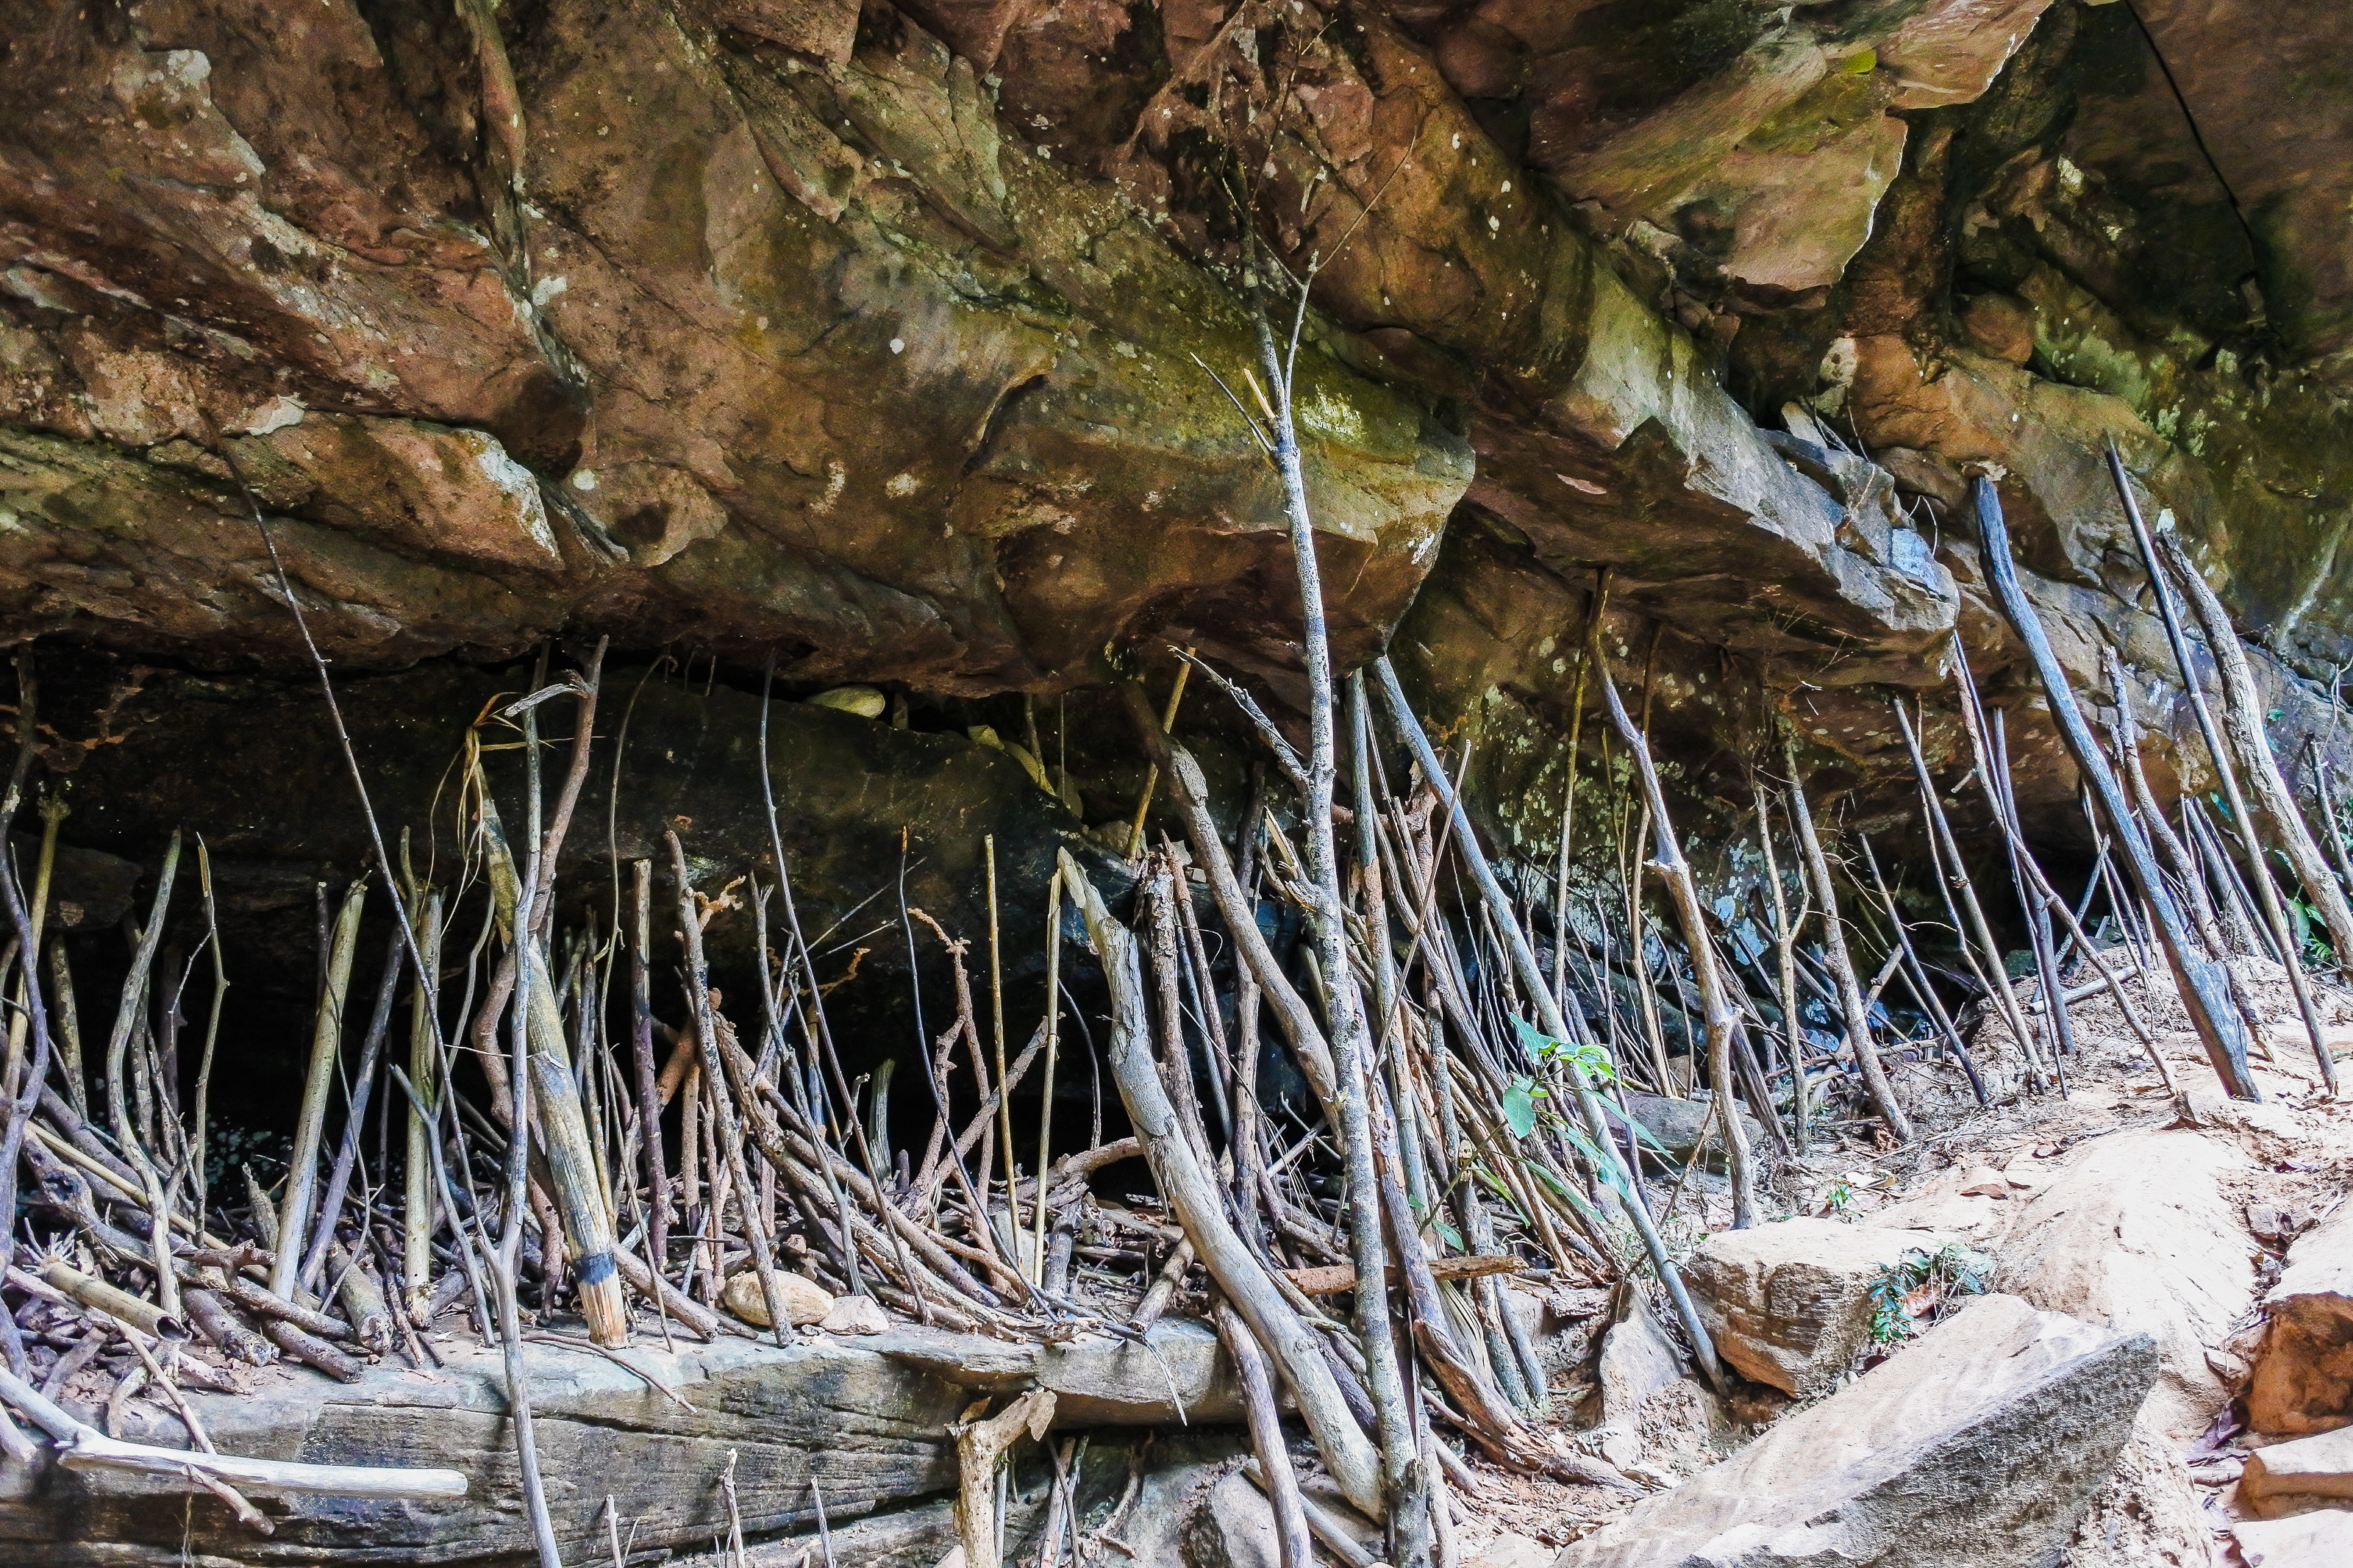
beauty, freshness, inside, scenic, amazing, beautiful, mountain, view, russia, white, bak teo, thailand, landmark, cave, natural, tree, thai, water, highest, light, background, wilderness, jungle, forest, tourism, holiday, summer, rock, fall, waterfall, national, highest waterfall, park, phu chong, green, nature, huai luang, relax, wet, leaf, stone, outdoor, tropical, foliage, khao, river, fresh, travel, wild, landscape, grass, grass family, formation, plant, geology, wood, wildlife, bedrock, erosion, state park